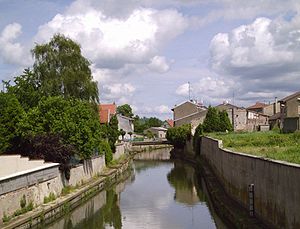
Seille (Moselle)
Seille ved Vic-sur-Seille
Seille er en flod i det nordøstlige Frankrig. Det er en biflod til Mosel. Den er også kendt som Seille lorraine eller Grande Seille, for at skelne den fra en anden Seille, en lille biflod til Saône.